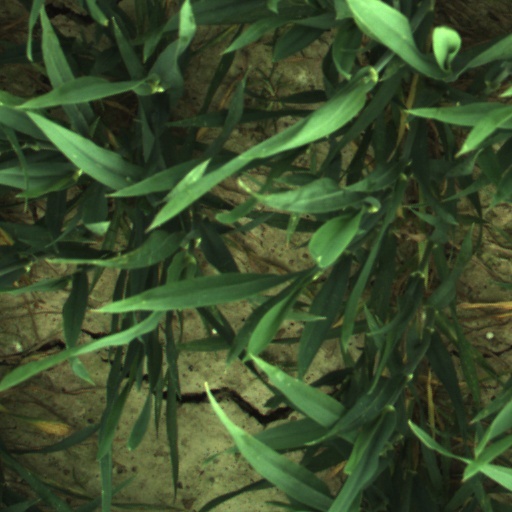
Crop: wheat